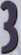
Number: 3